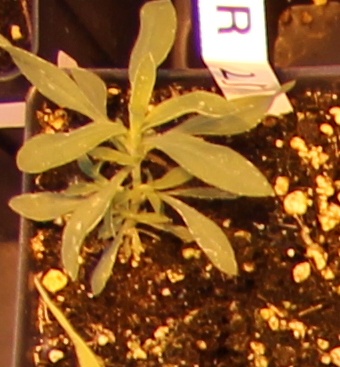
Label: Kochia